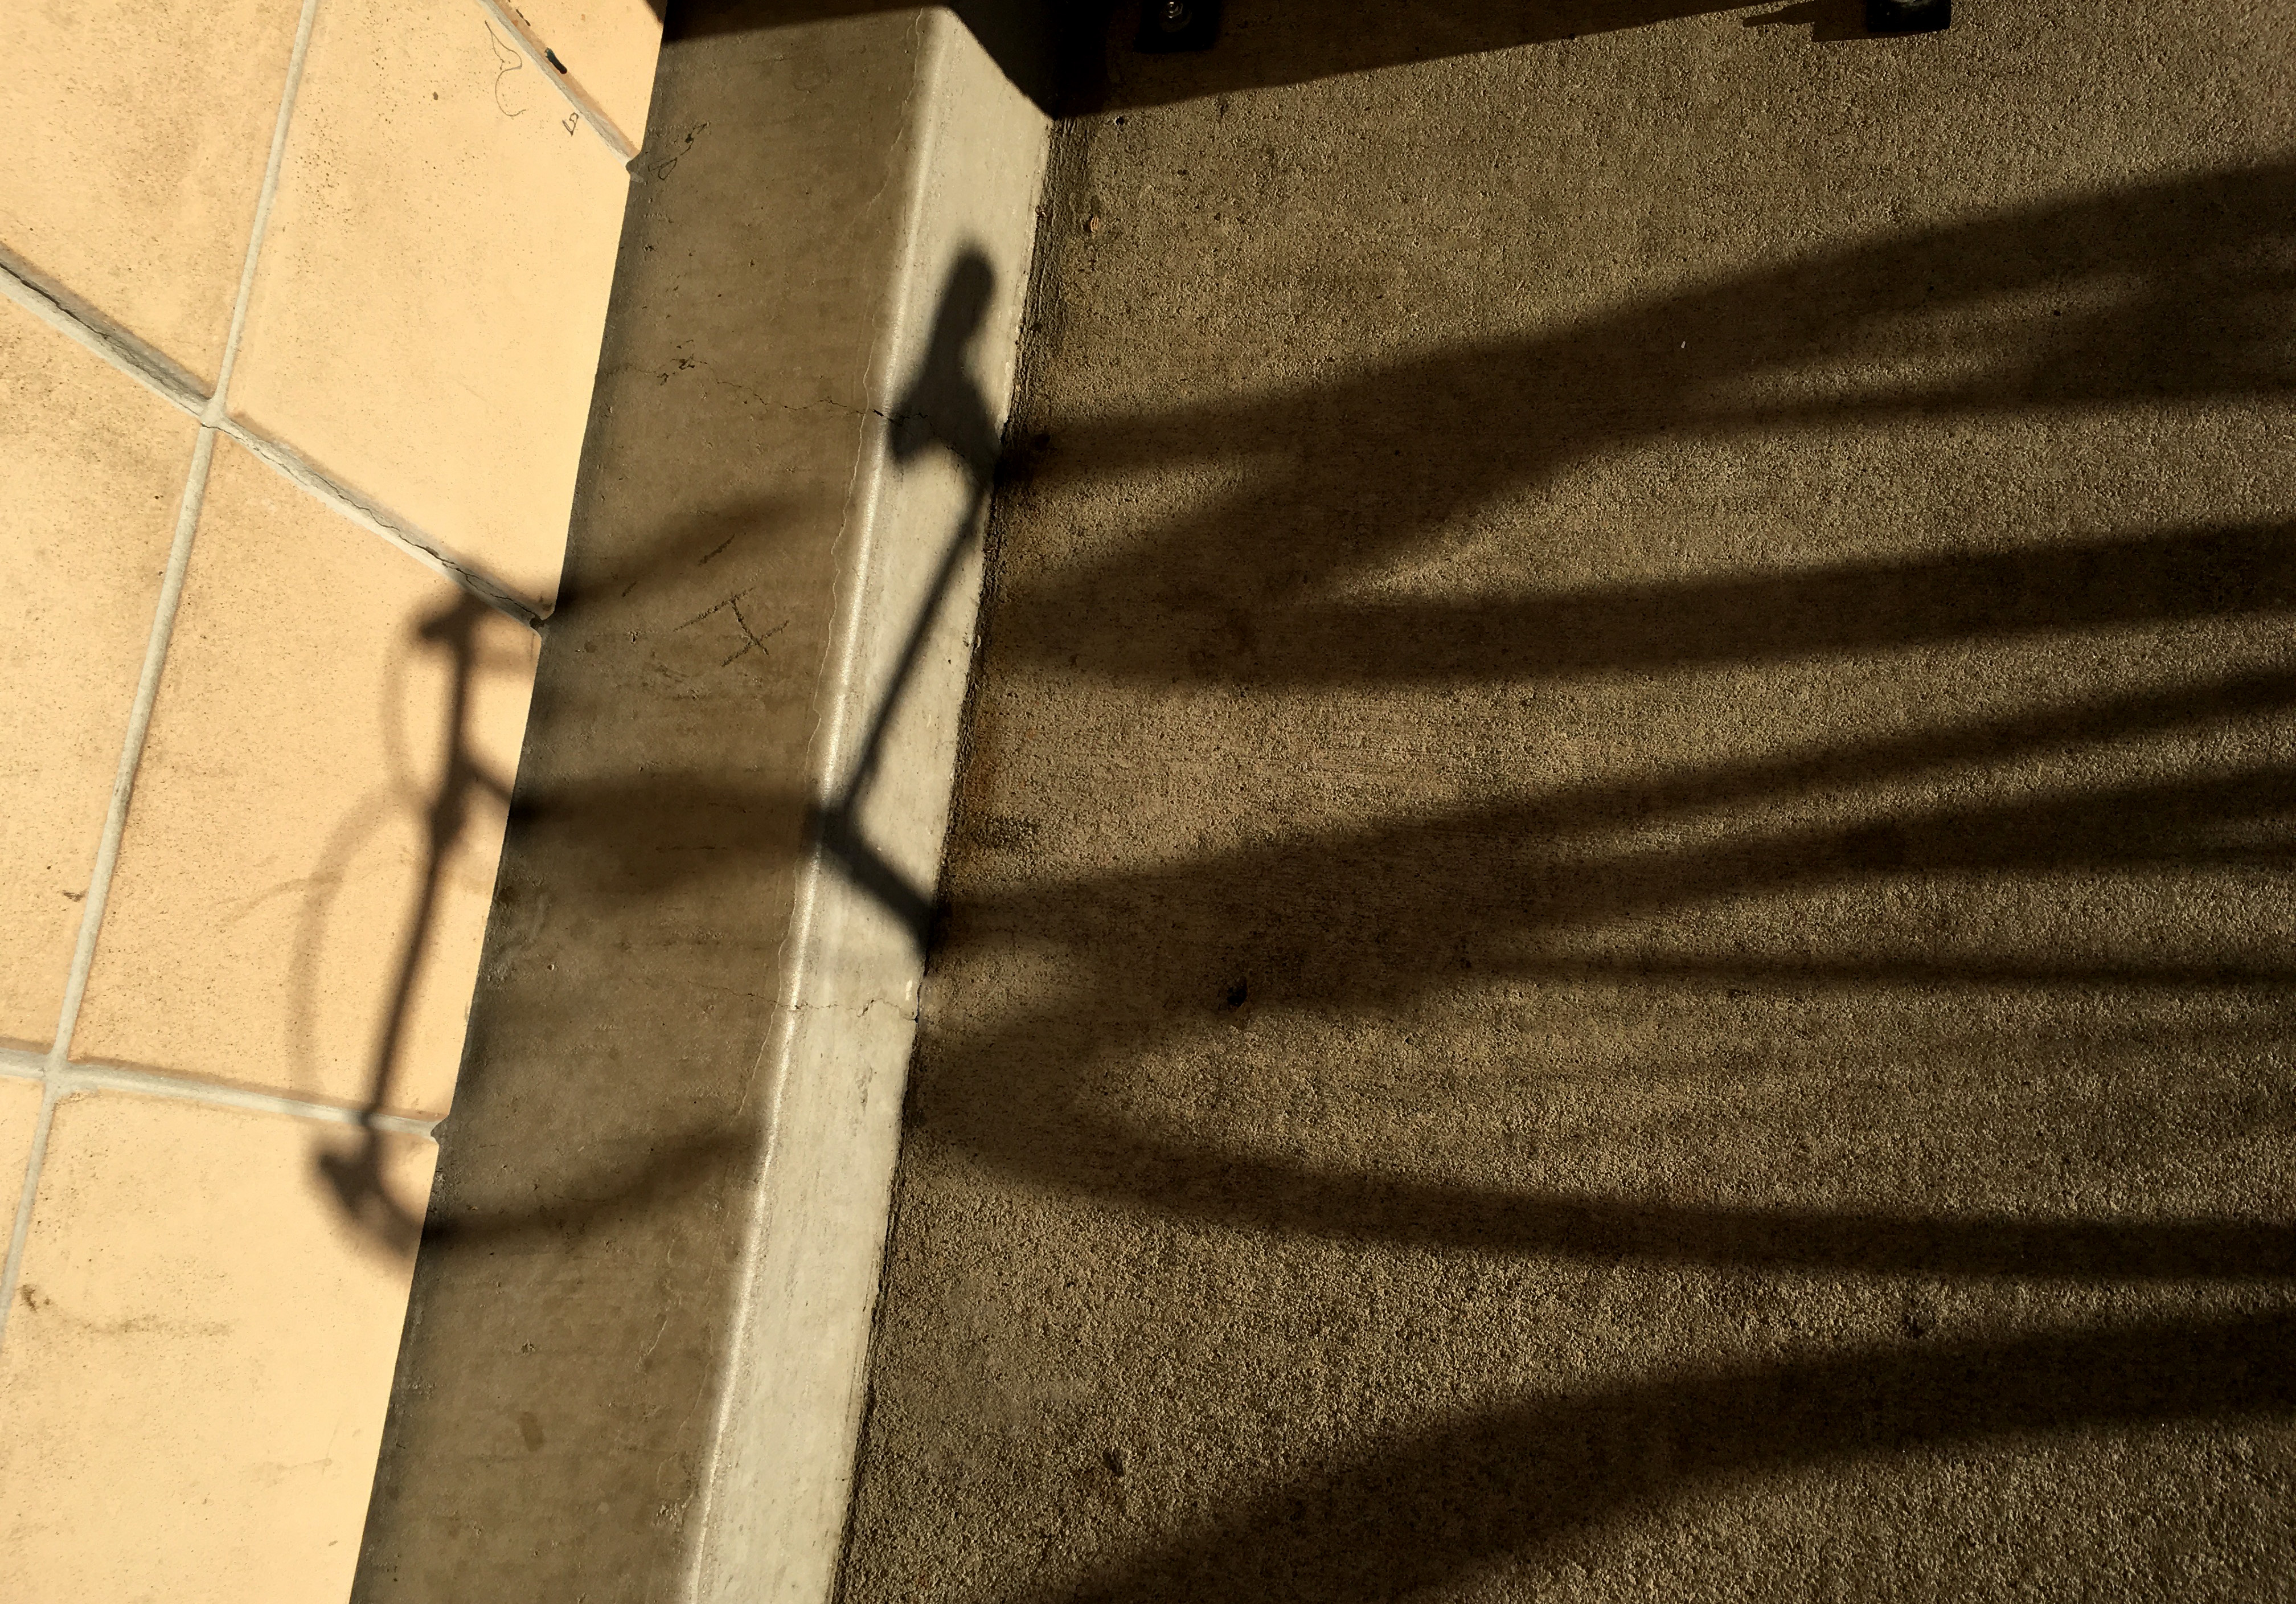
light, wood, white, texture, floor, number, wall, line, color, shadow, black, monochrome, circle, close up, 2016, shape, 366, flooring